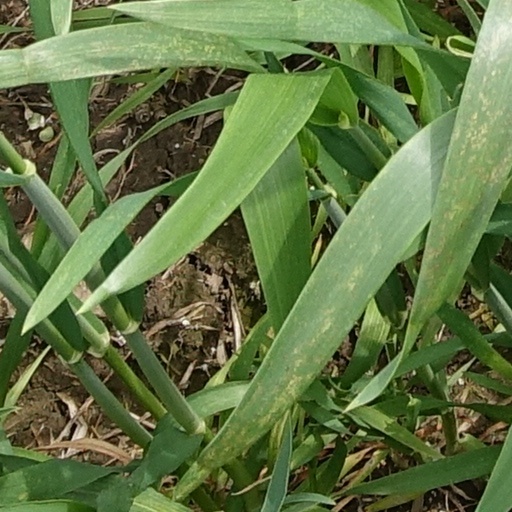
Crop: wheat